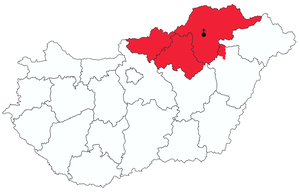
L'éparchie de Miskolc est une église particulière de l'Église grecque-catholique hongroise. Son siège est à Múcsony en Hongrie.